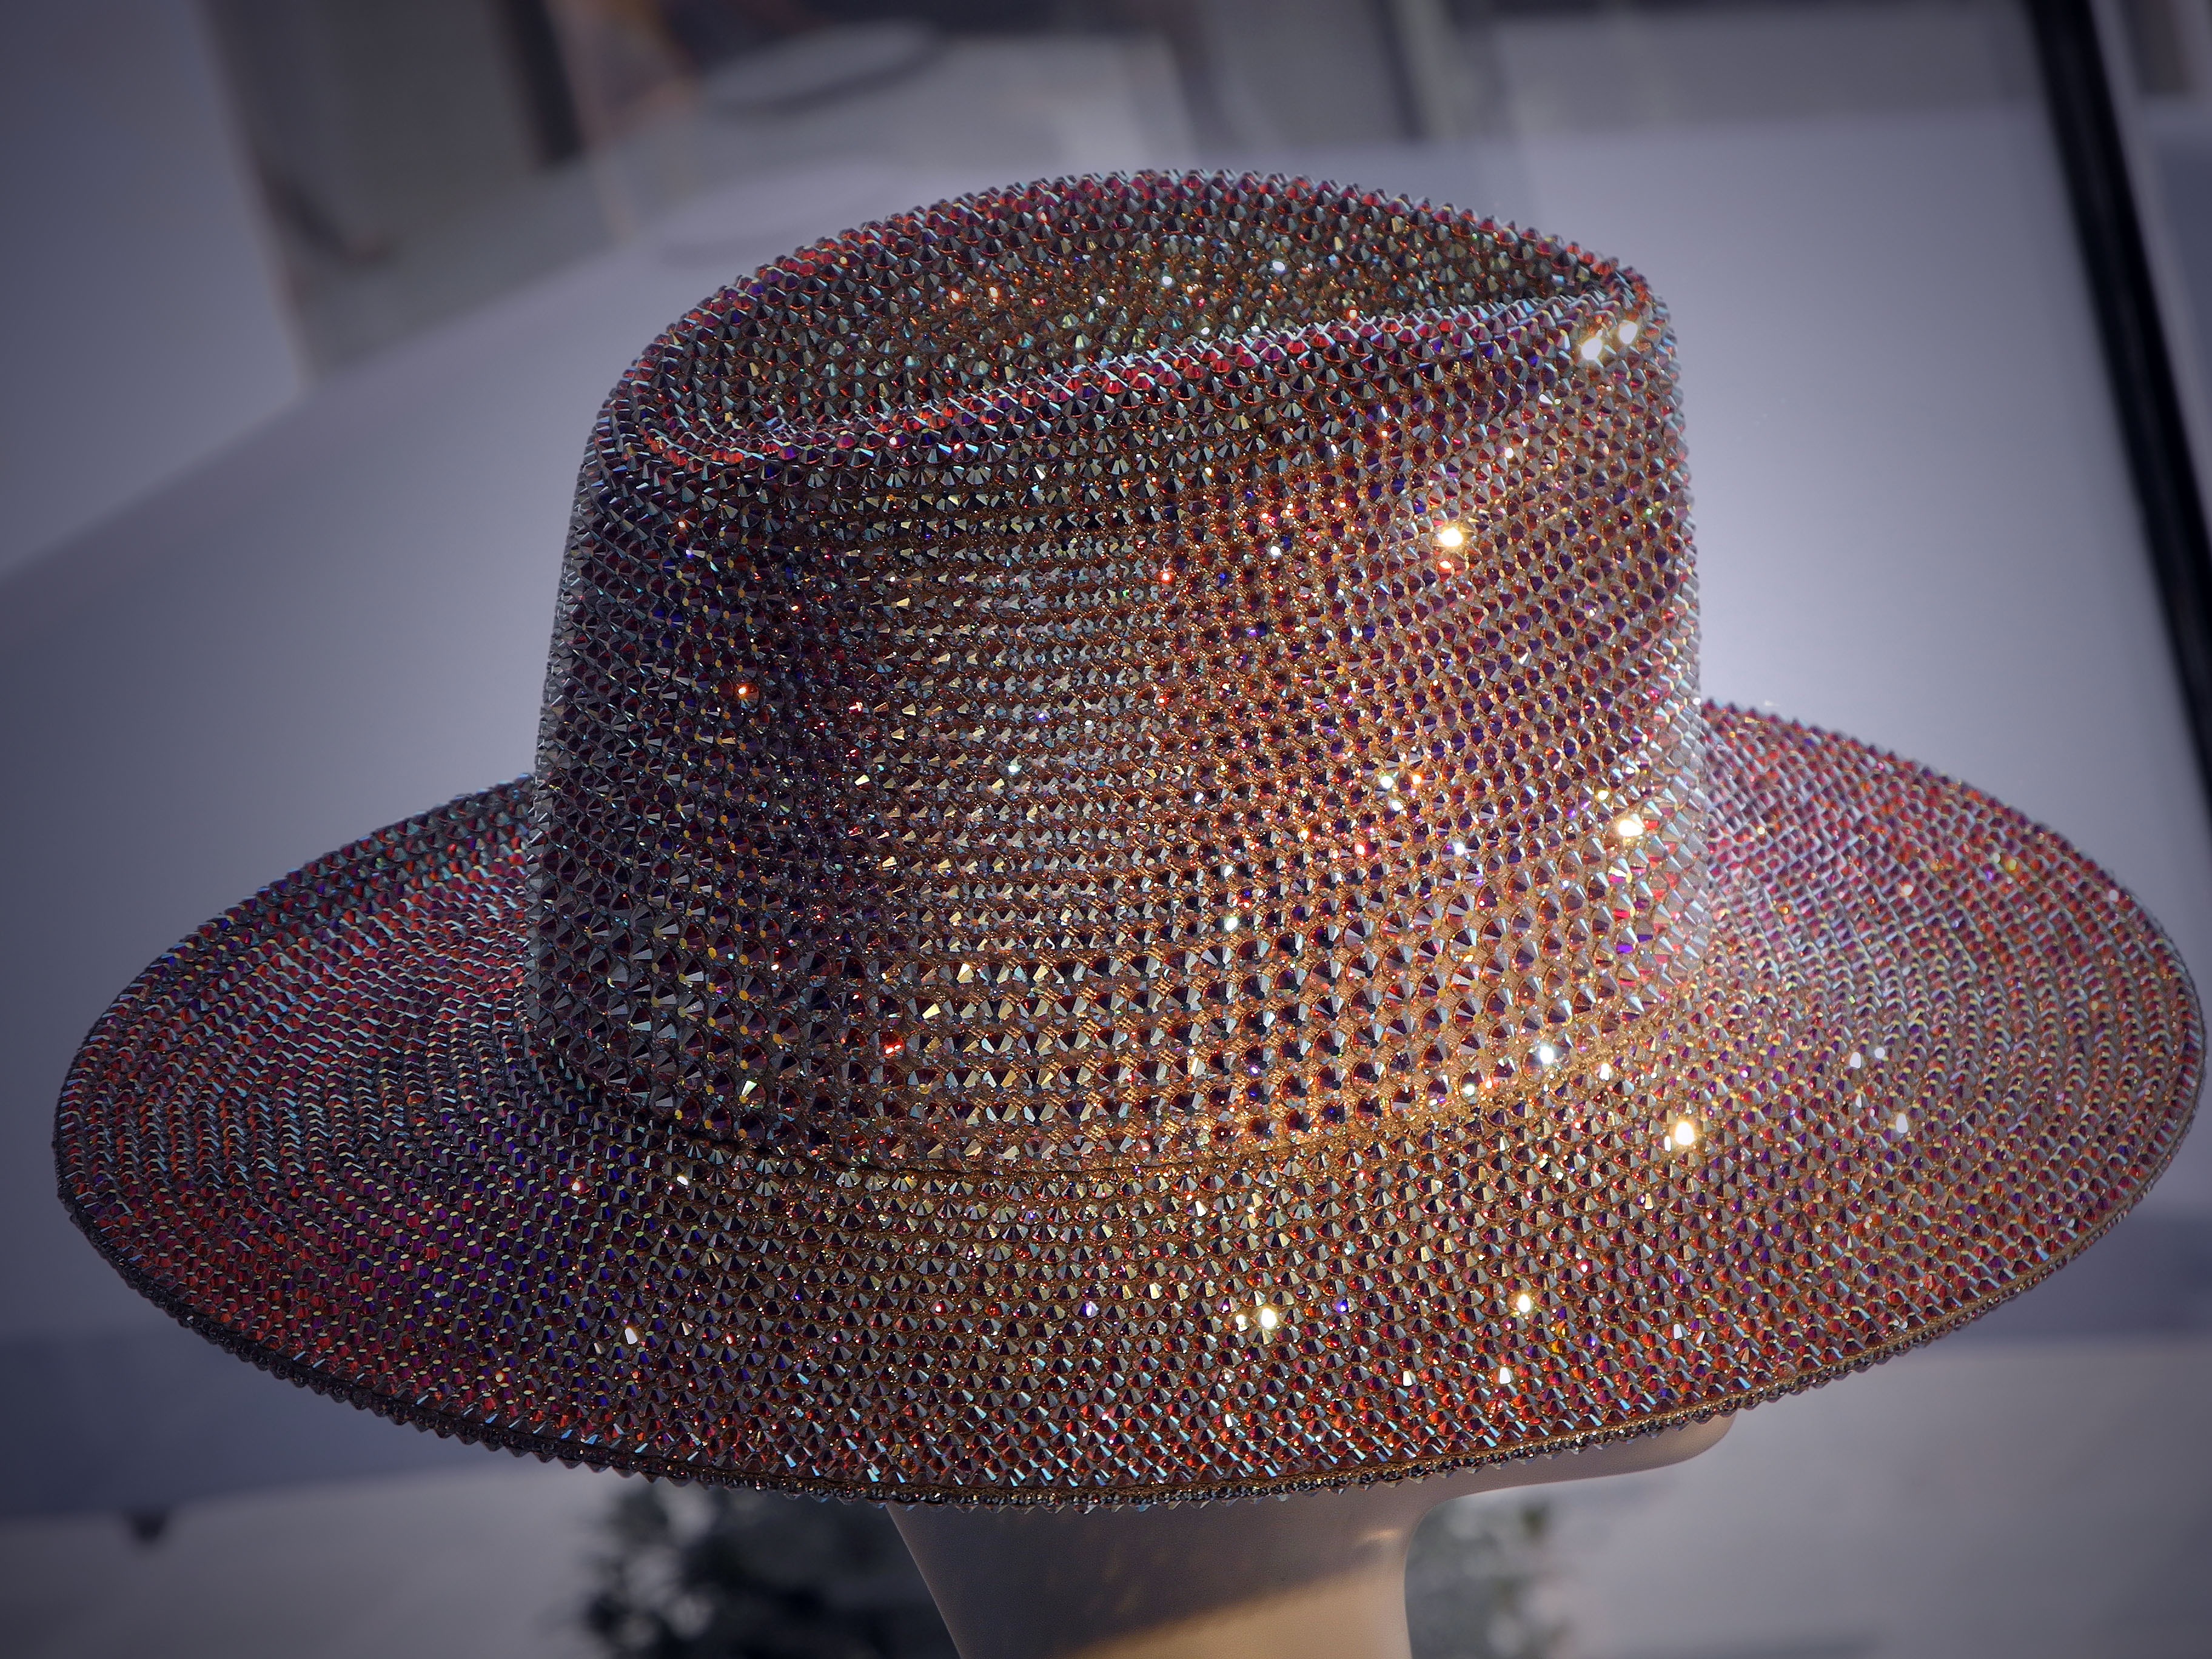
hat, clothing, headgear, sparkle, sombrero, swarovski, fedora, crystals, cowboy hat, fashion accessory